Euclid (spacecraft)

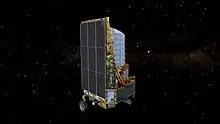
"Euclid"s solar panel

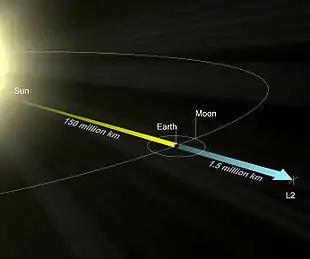
"Euclid" is orbiting the Lagrange point

The telescope bus includes solar panels that provide power and stabilise the orientation and pointing of the telescope to better than 35 milliarcseconds (170 nrad). The telescope is insulated to ensure good thermal stability so as to not disturb the optical alignment.